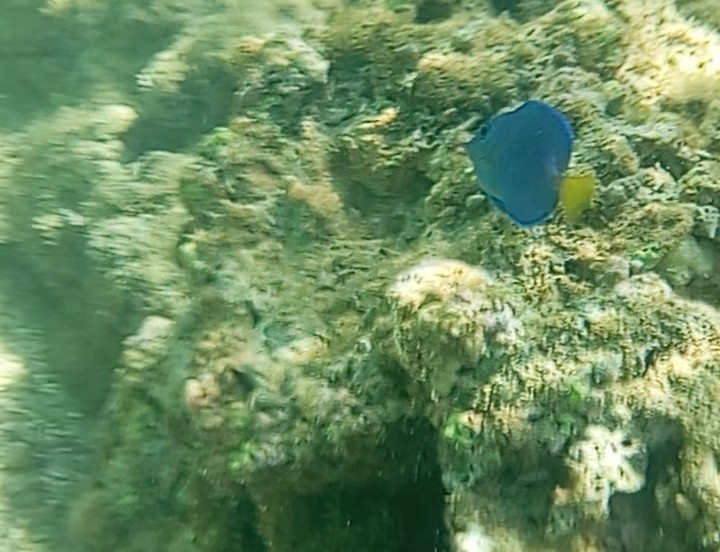
Acanthurus coeruleus (Atlantic Blue Tang)